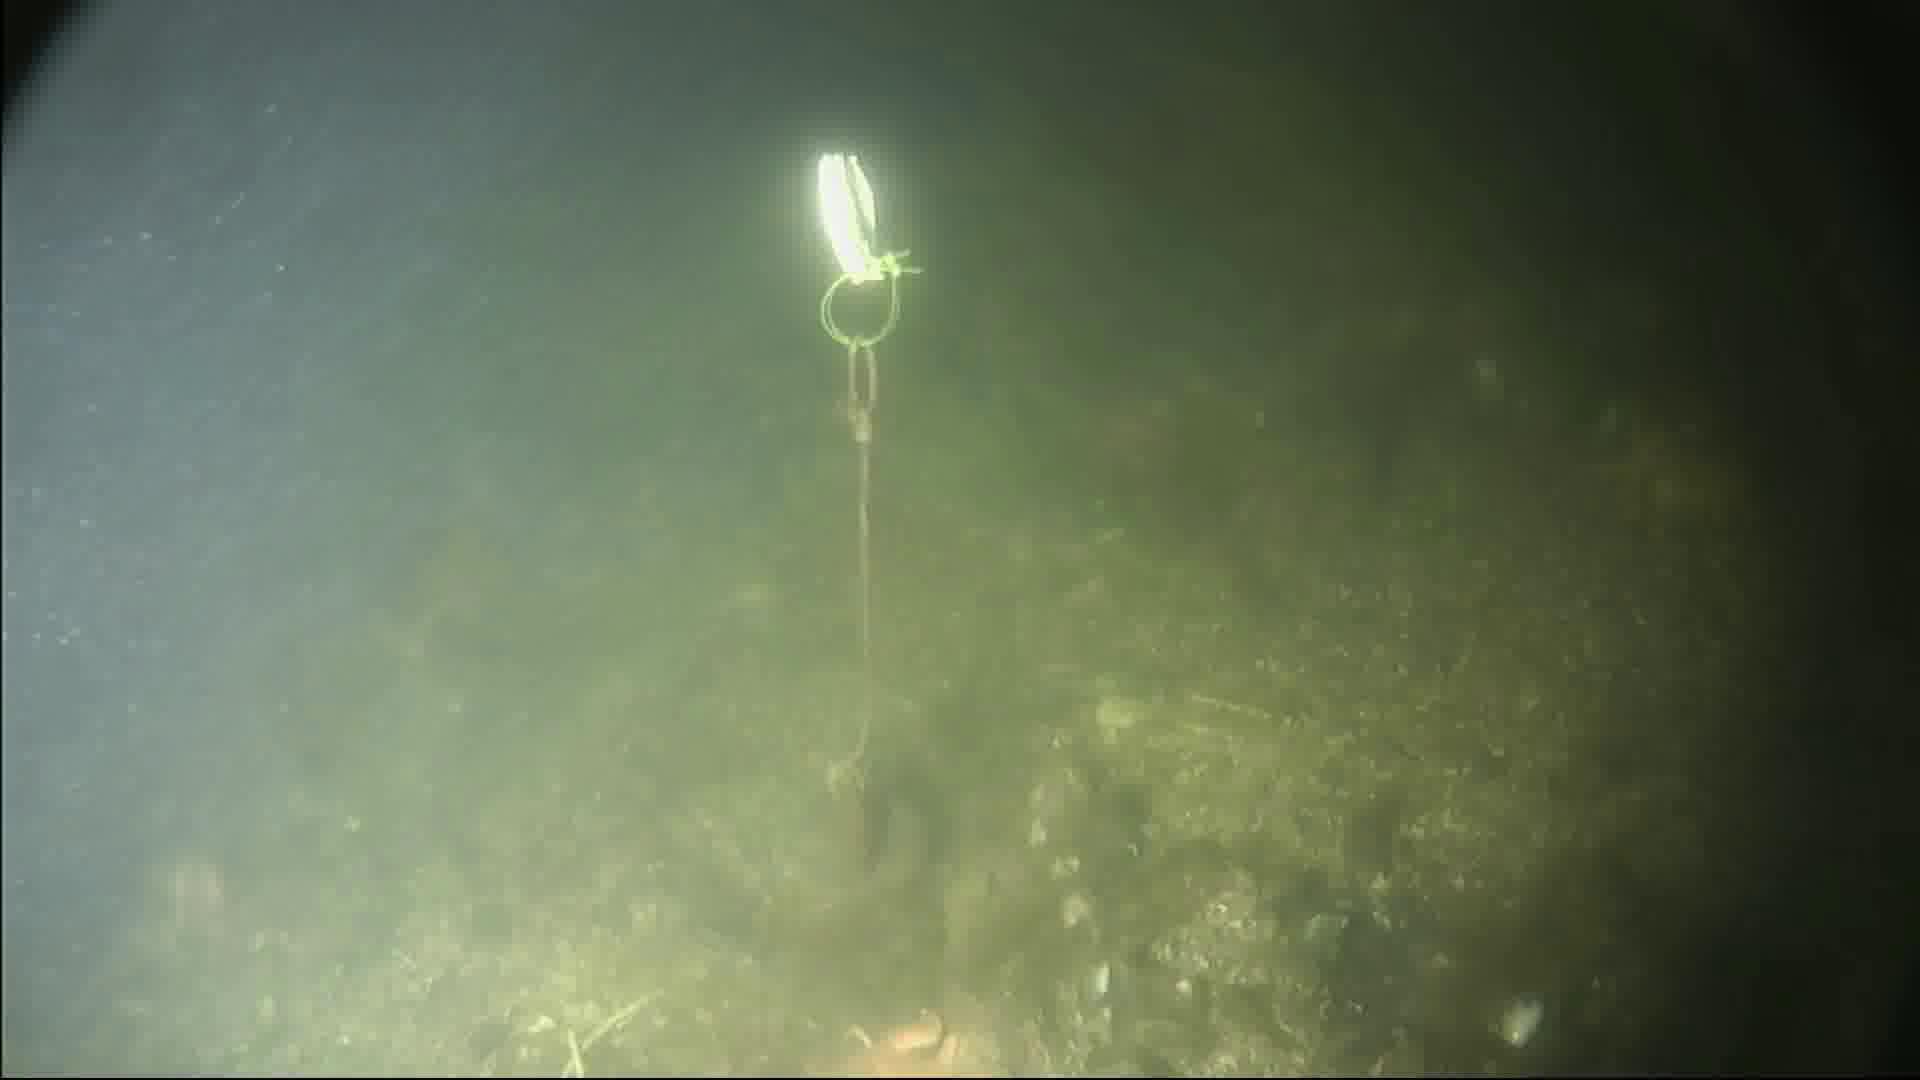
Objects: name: starfish